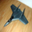
Label: airplane